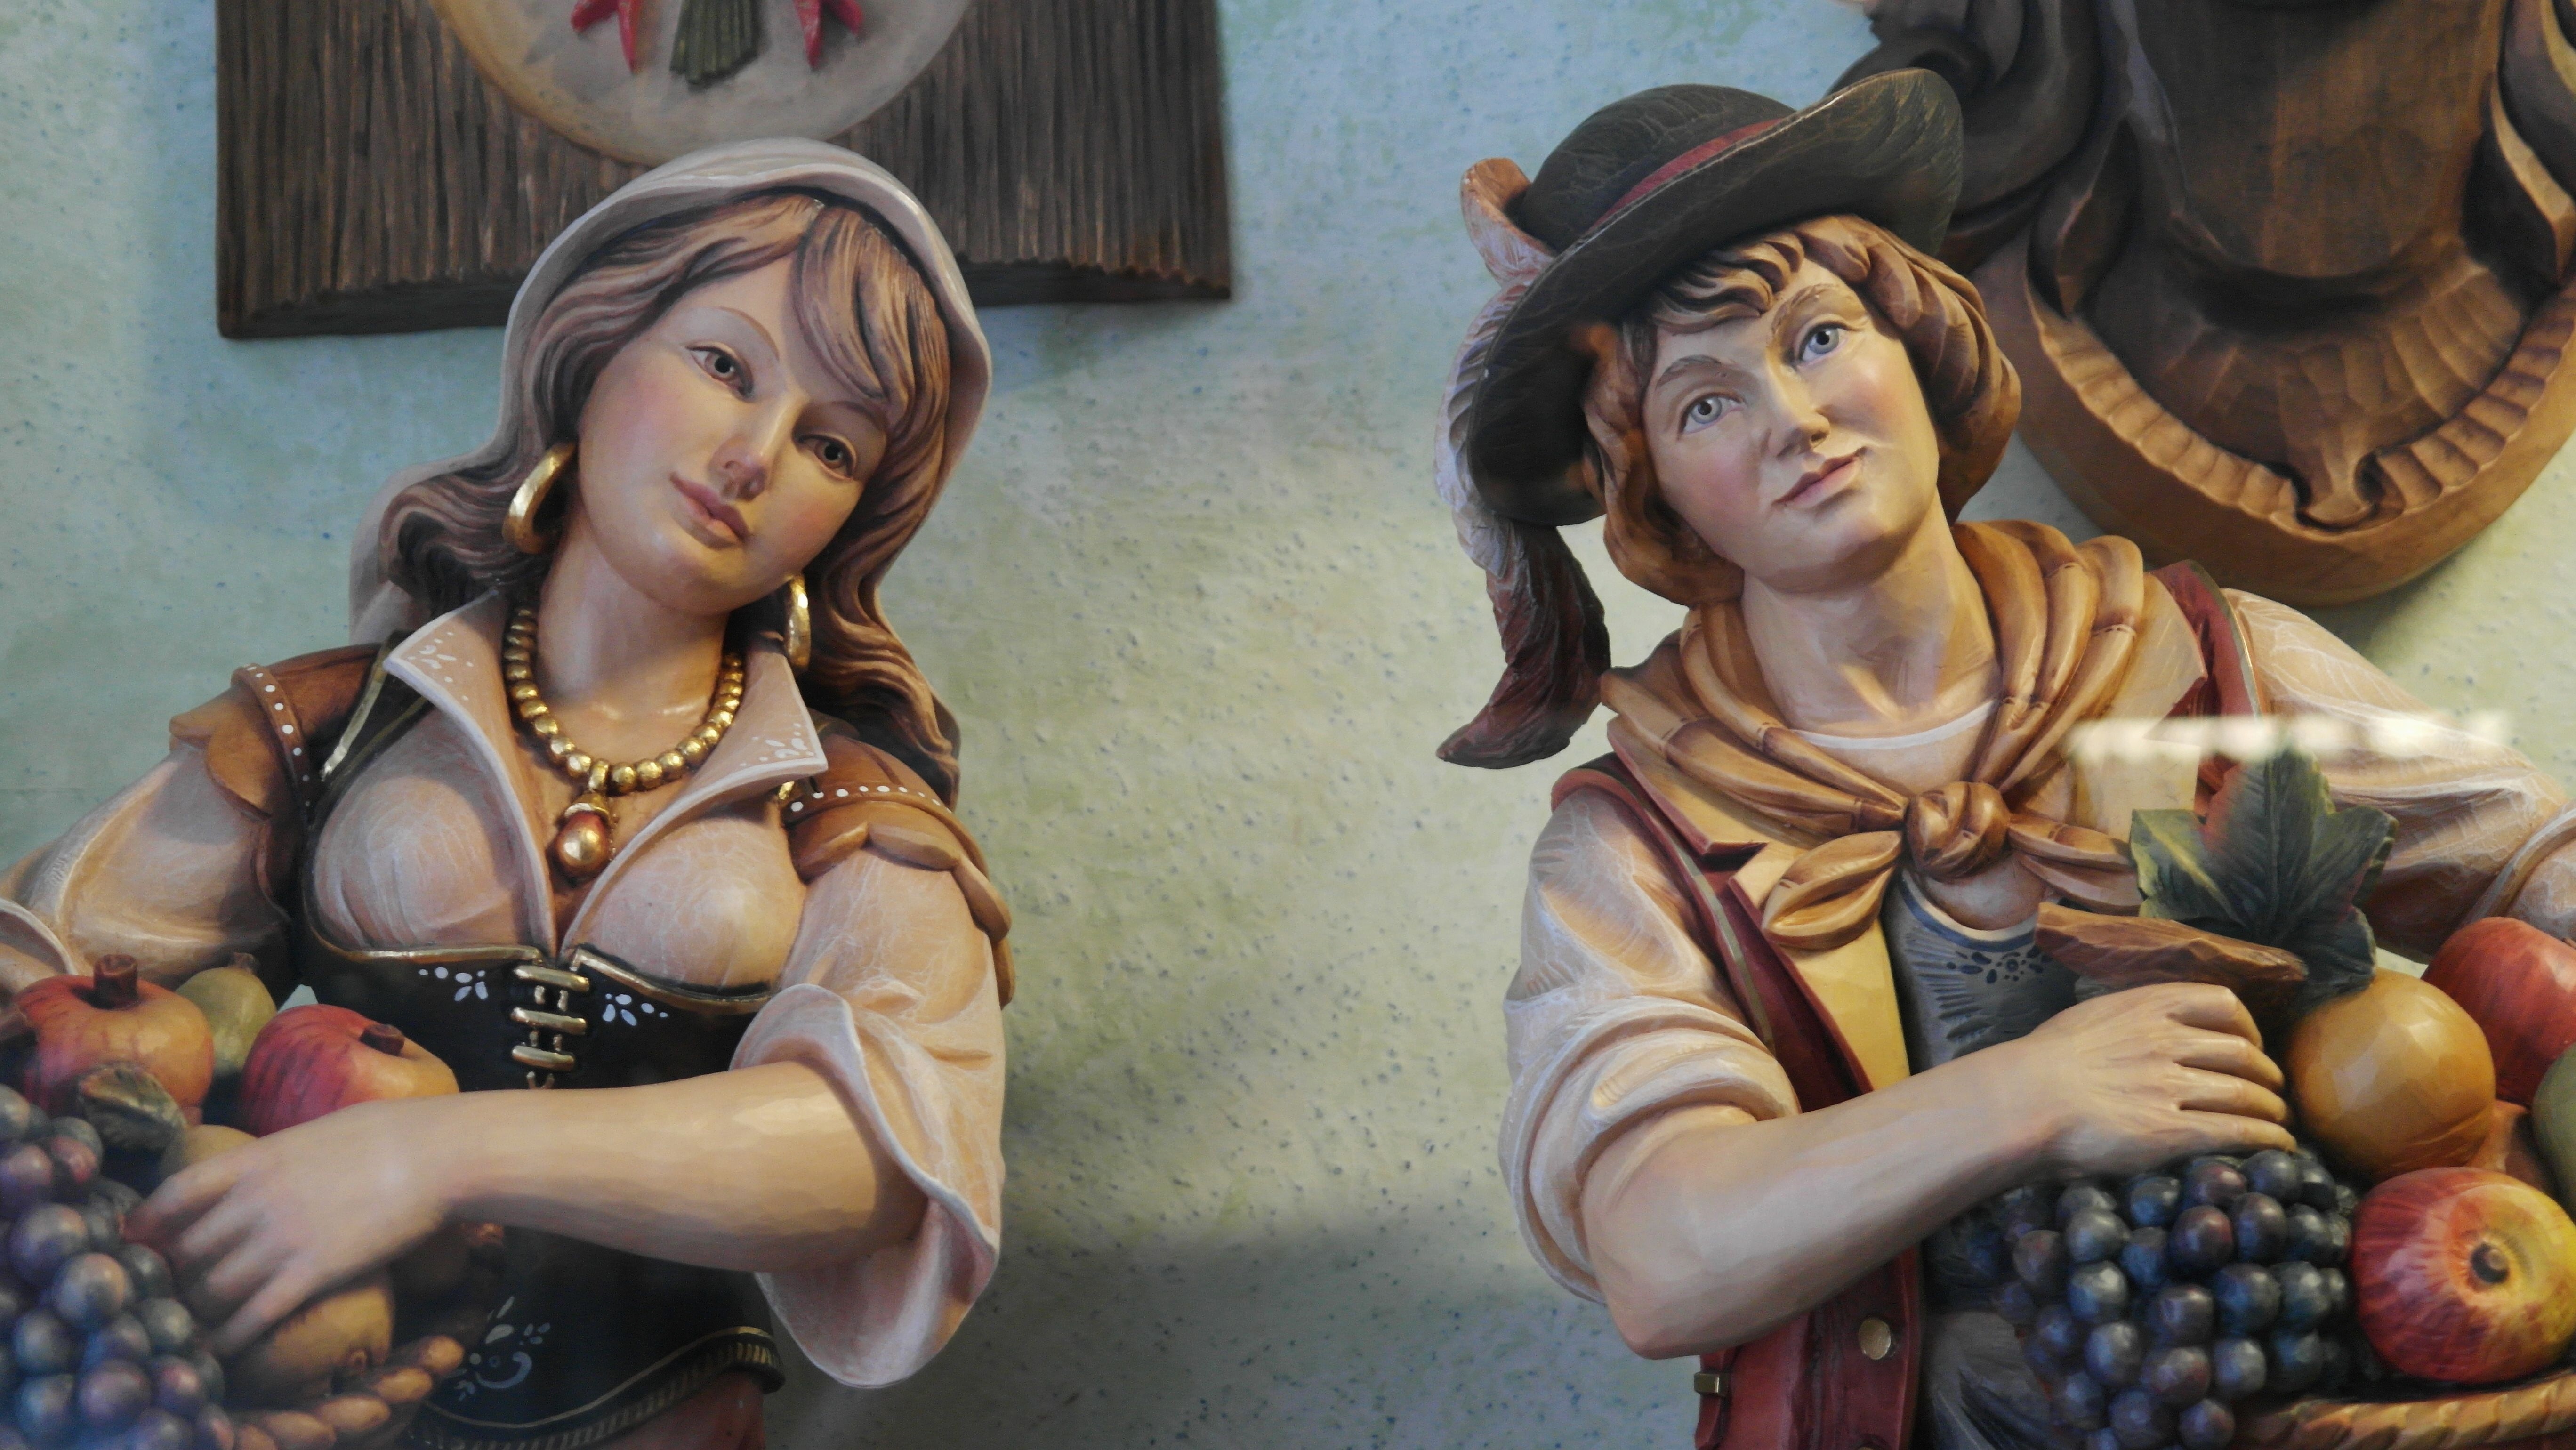
man, wood, woman, portrait, artwork, carve, face, sculpture, figure, expression, carved, faces, figures, harmony, mythology, wood carving, wood craft